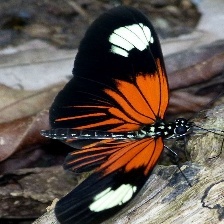
Species: RED POSTMAN
Butterfly family (ImageNet category): monarch